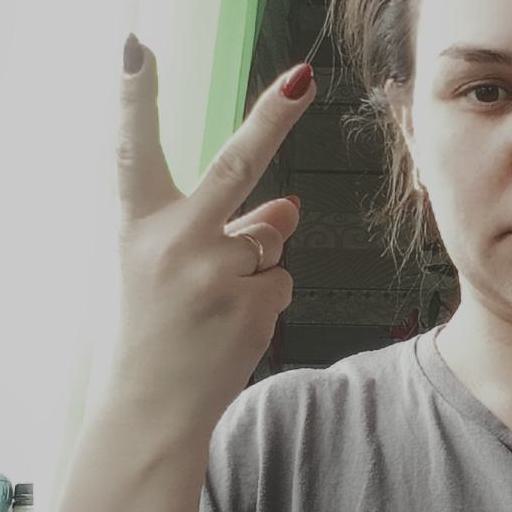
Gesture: peace_inverted